Charles Comfort

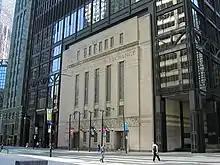
Toronto Stock Exchange facade, with Comfort's frieze

In 1937, he was commissioned by the International Nickel Company to produce a 2x6m centrepiece work entitled "The Romance of Nickel" for the Paris Exhibition; it now hangs in the National Gallery of Canada.